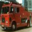
Label: truck